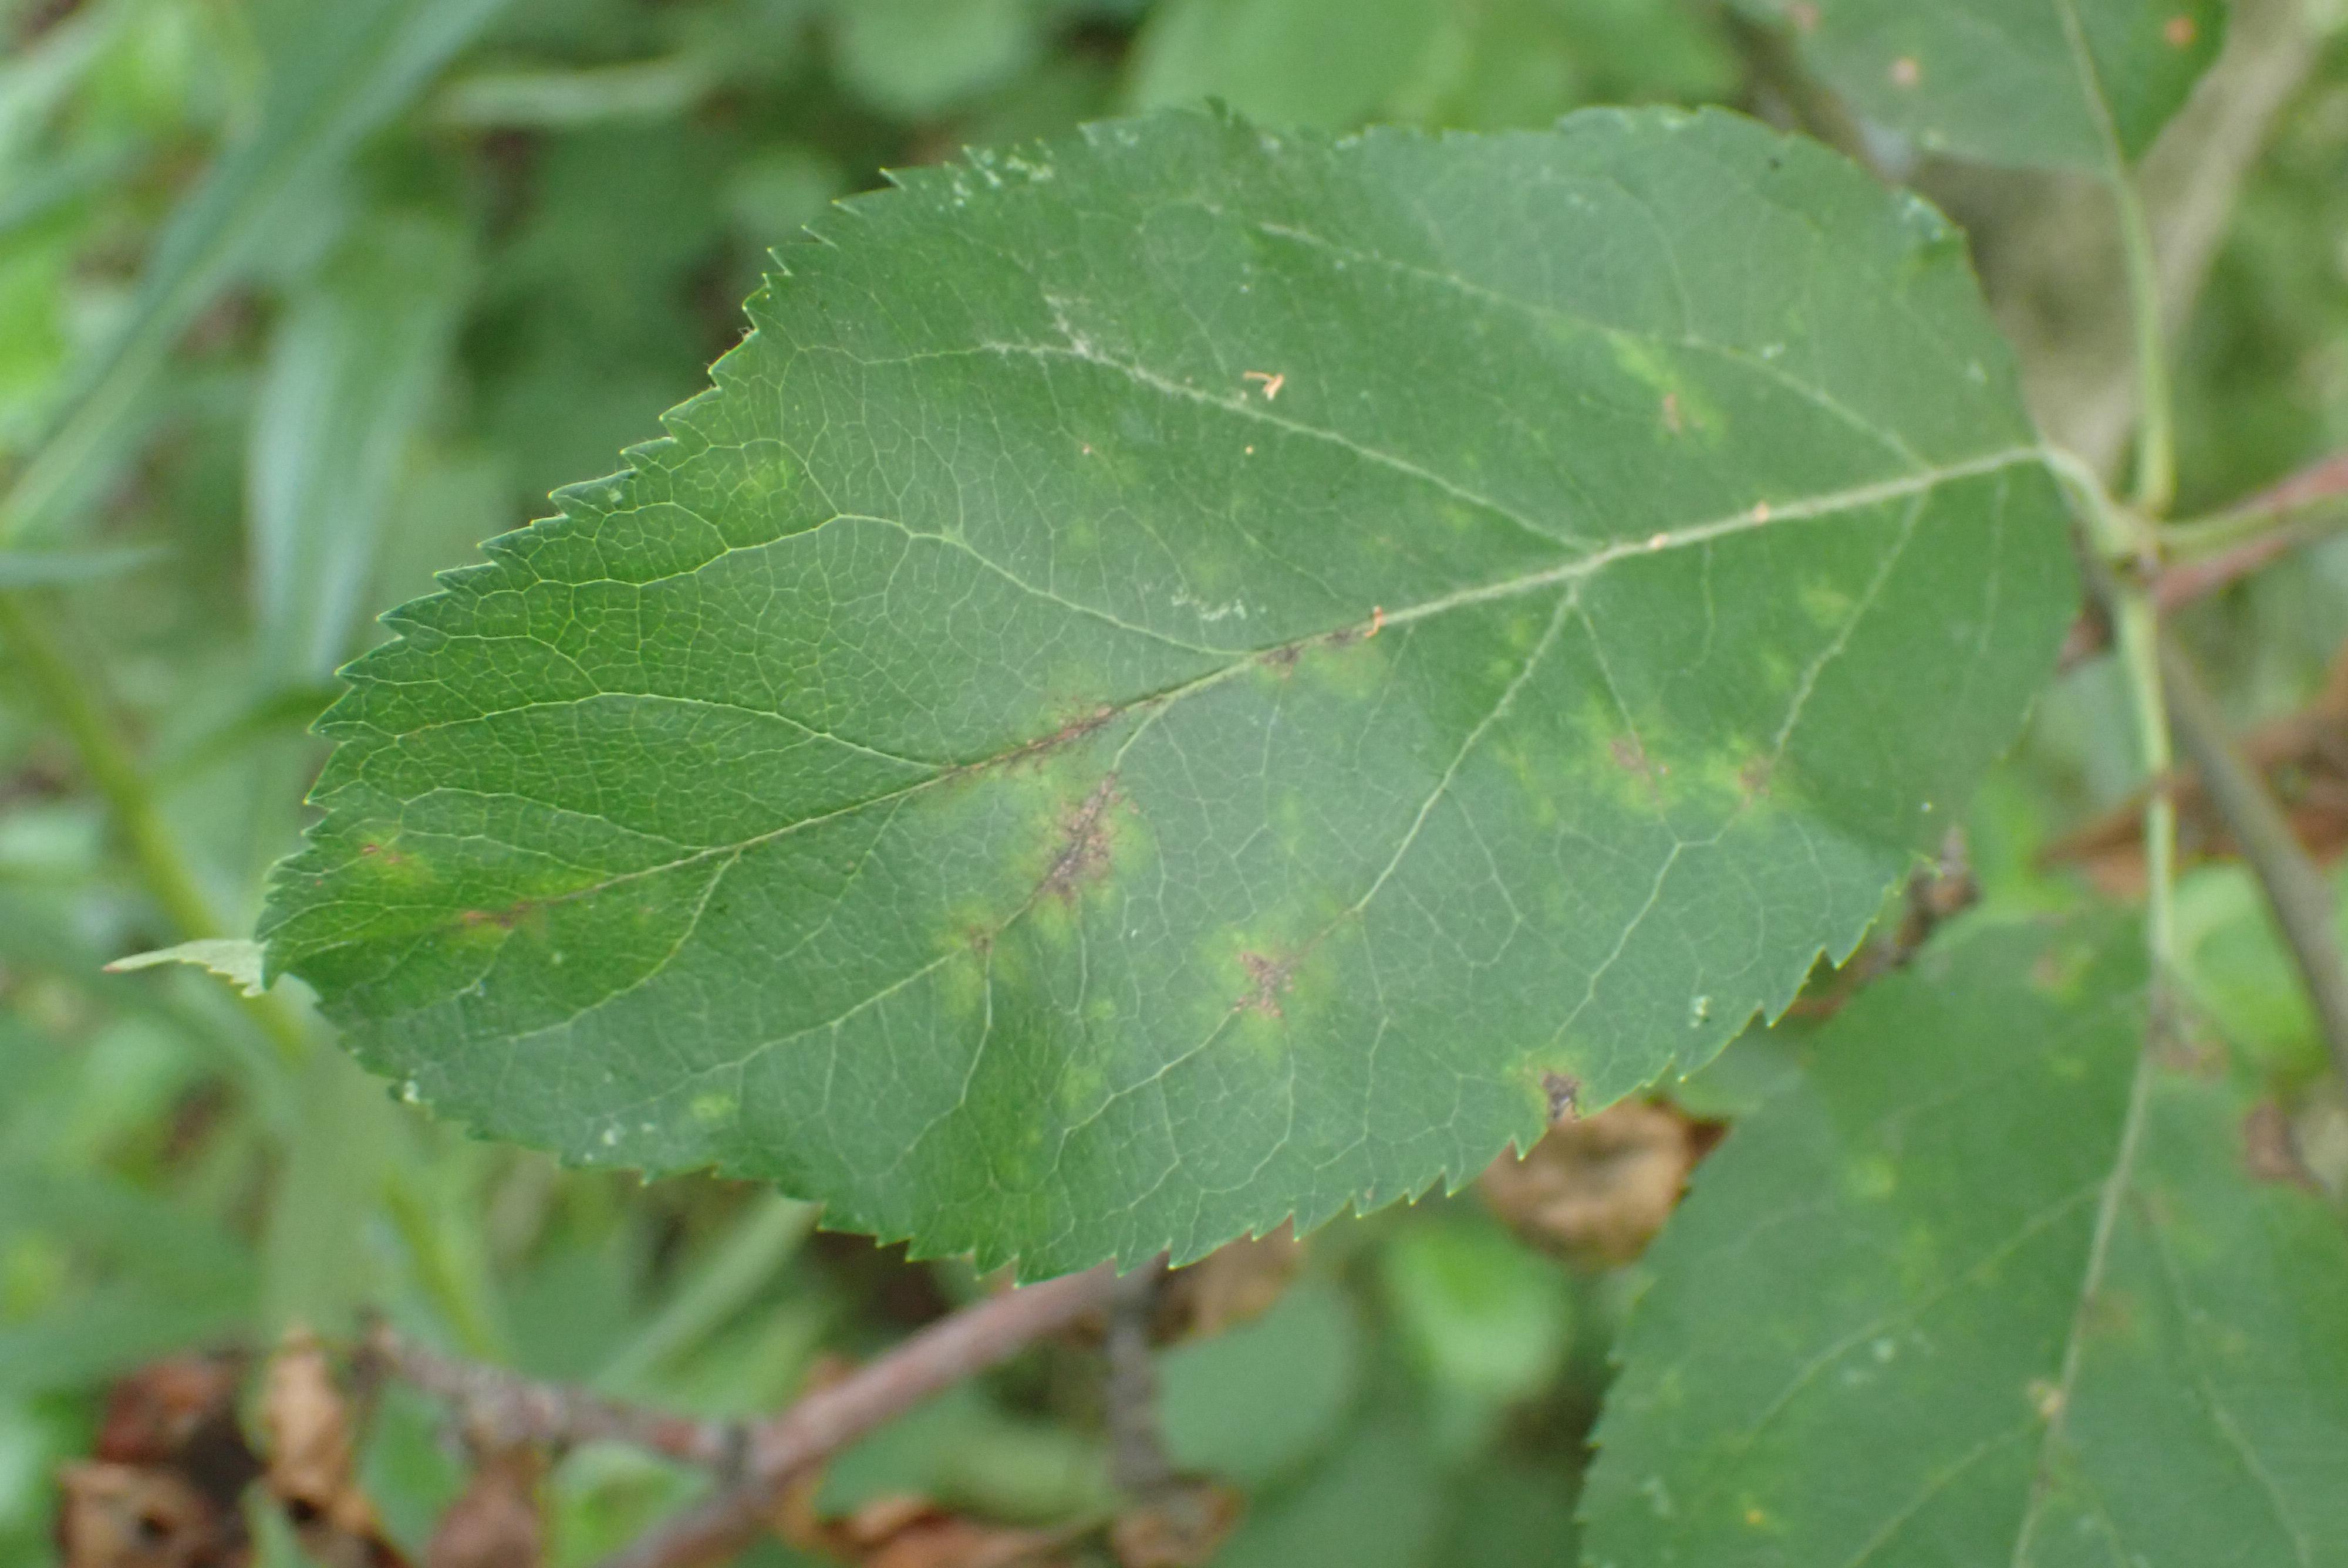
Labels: scab